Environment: real
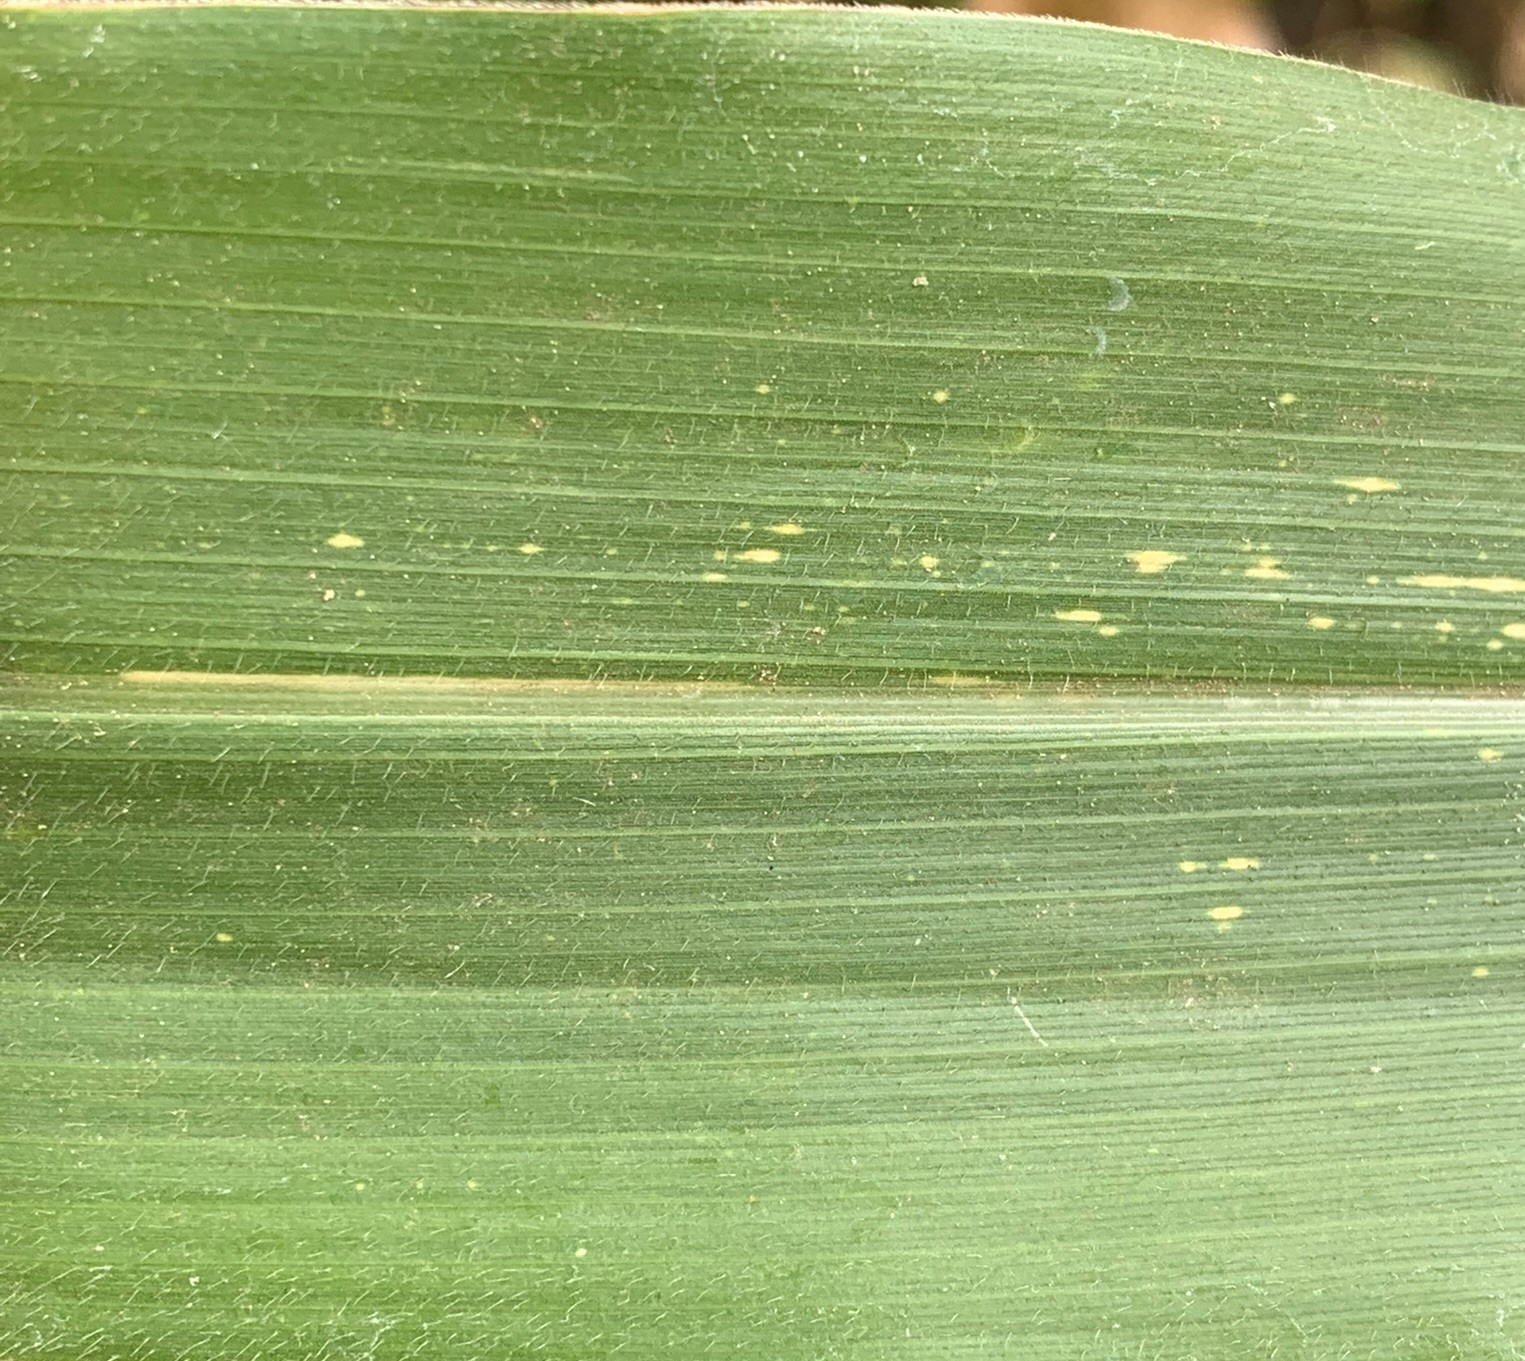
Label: lethal_necrosis